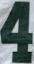
Number: 4